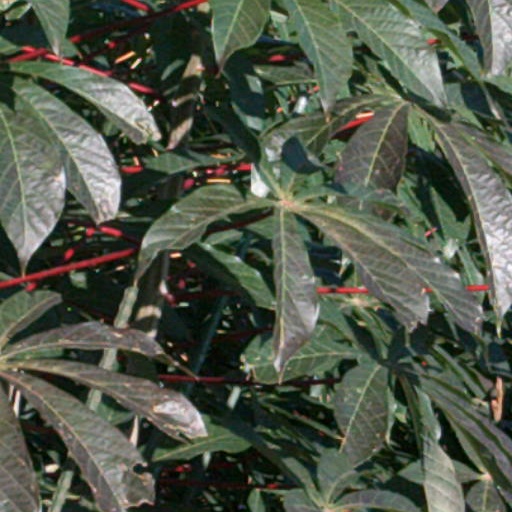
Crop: cassava